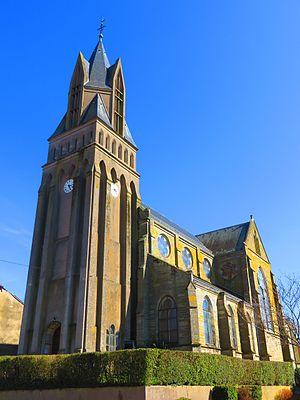
Lelling Église Saint-Étienne
Lelling est une commune française située dans le département de la Moselle et le bassin de vie de la Moselle-Est, en région Grand Est.